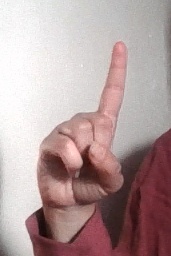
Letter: bb